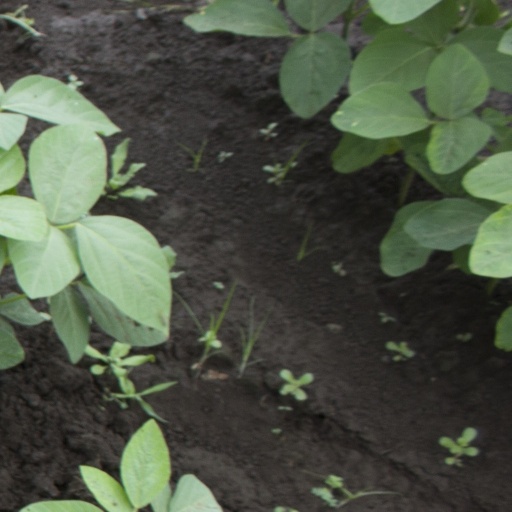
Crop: soybean